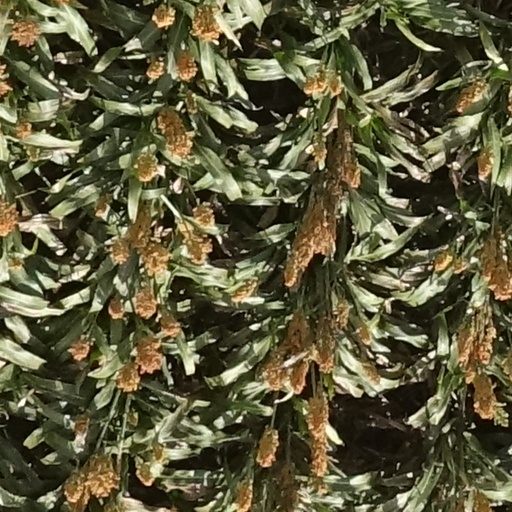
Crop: sorghum